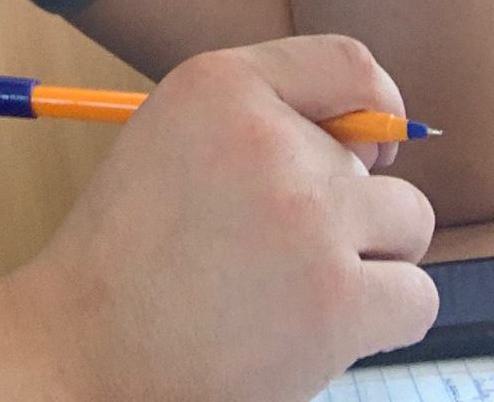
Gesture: no_gesture